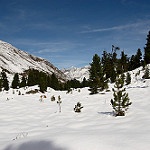
Label: mountain